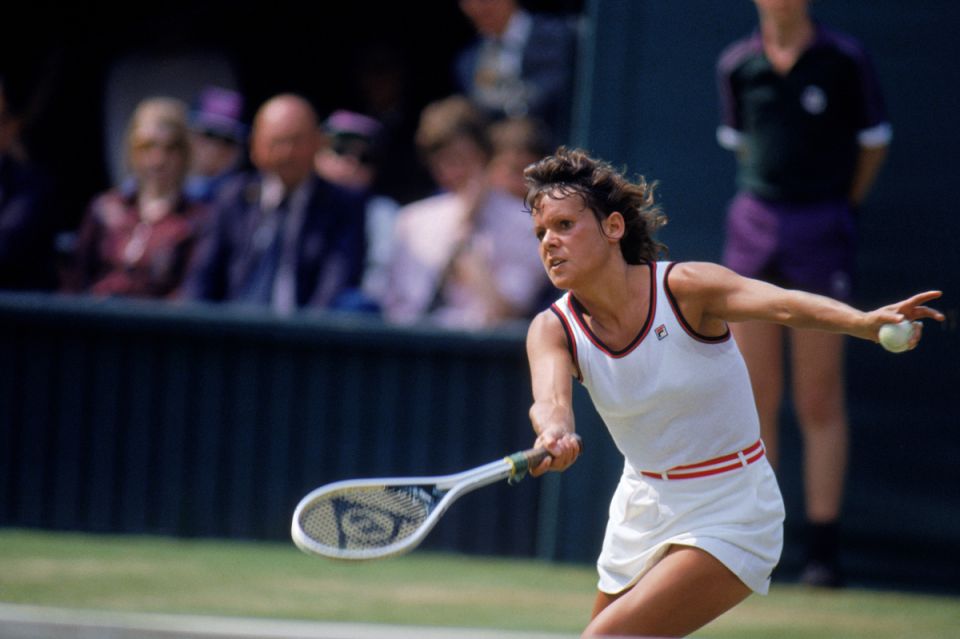
Gender: women